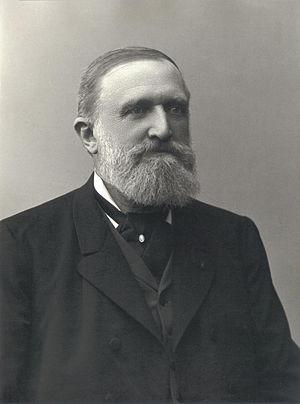
Heinrich Georg Franz Stockmann est un commerçant et homme d'affaires très actif à Helsinki en Finlande.